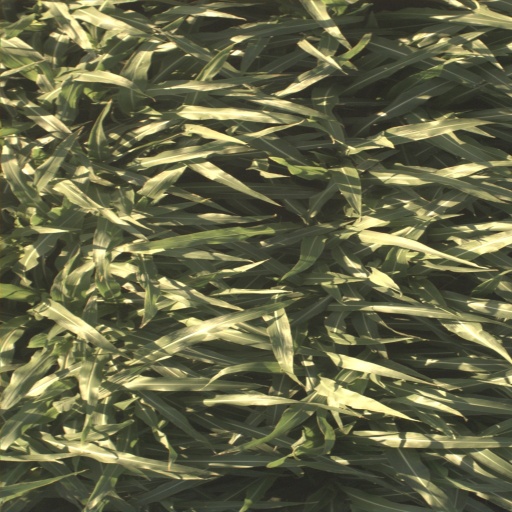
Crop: sorghum